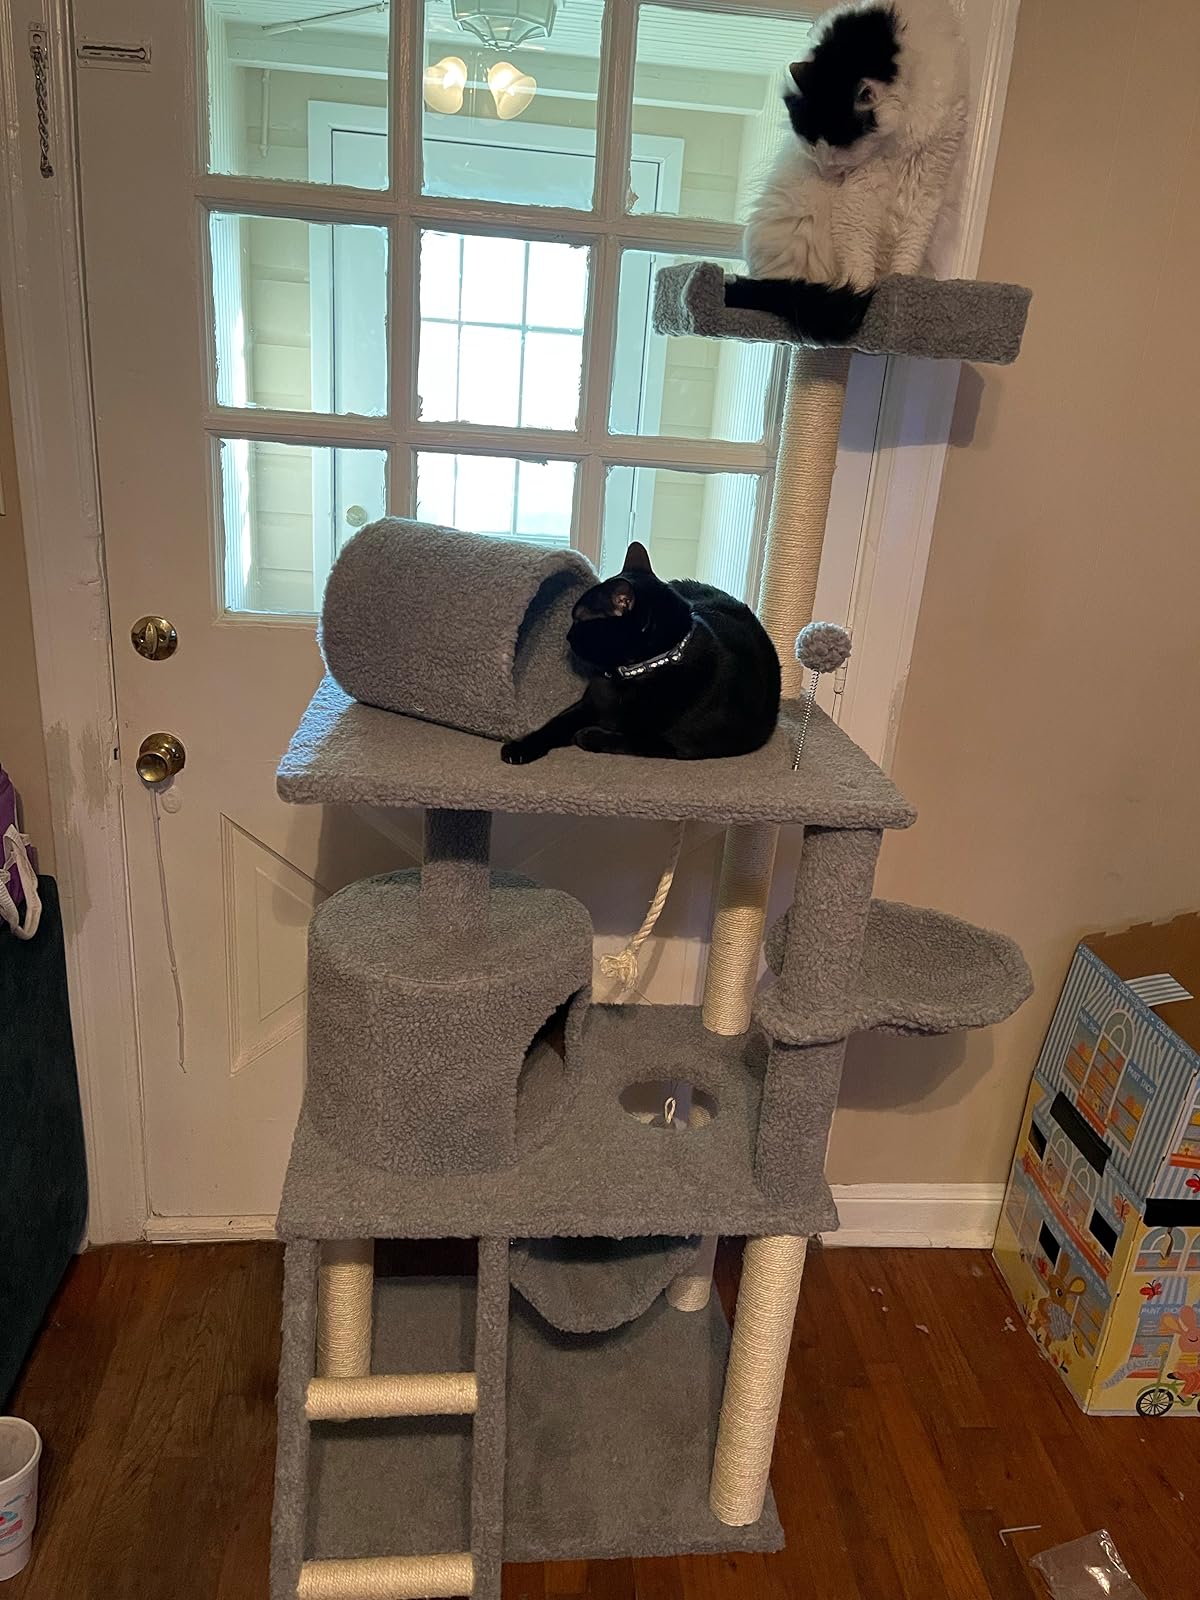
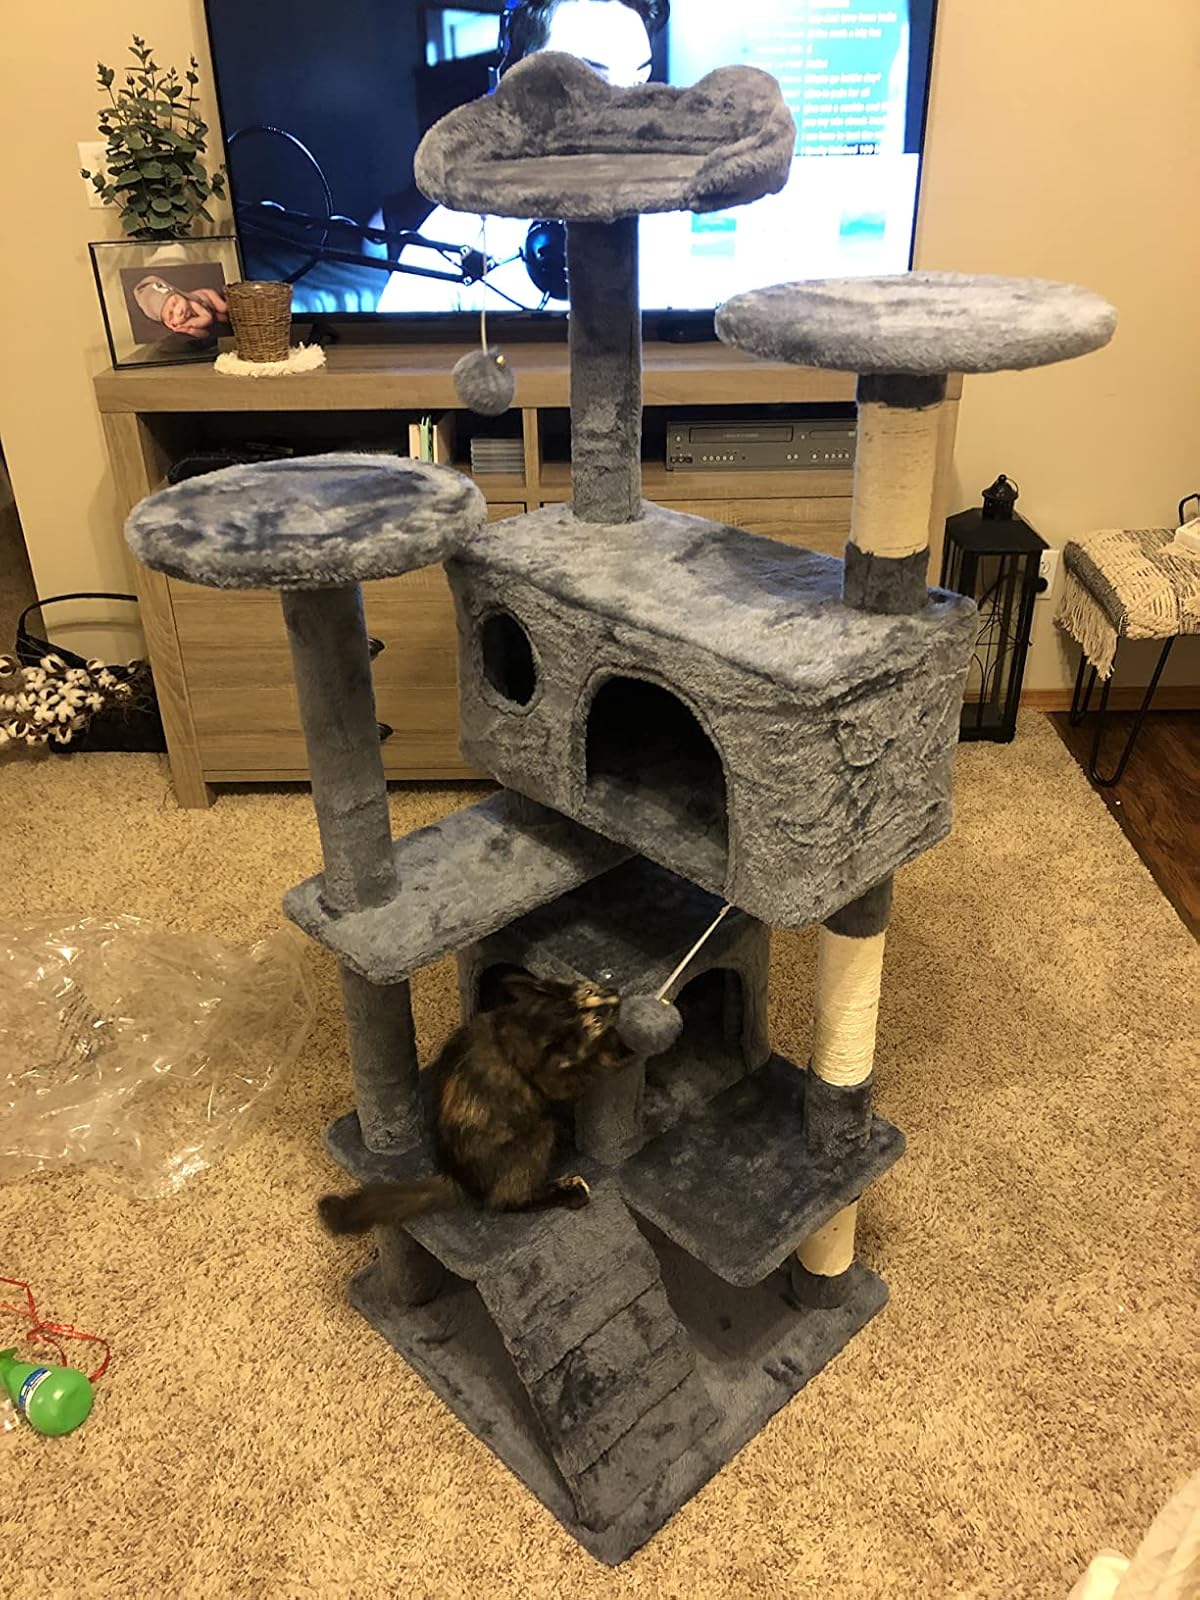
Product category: items_cat tree
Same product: no